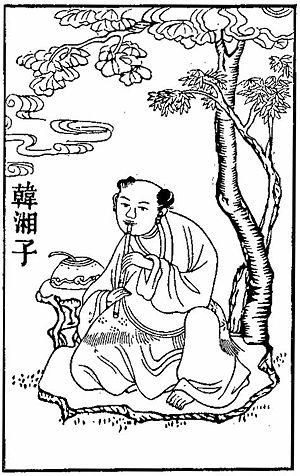
Han Xiangzi ou Han Hsiang-tzu, surnom Qingfu, « le pur », est l’un des huit immortels du taoïsme. Il est assimilé à Han Xiang, petit-fils ou petit-neveu de Han Yu, écrivain et fonctionnaire de la dynastie Tang. Selon la tradition religieuse, disciple de Lü Dongbin, il aurait persuadé son aîné, confucéen célèbre pour son hostilité au taoïsme, de la supériorité de l’étude du Dao sur l’exercice de la fonction publique.